Vadym Sapay

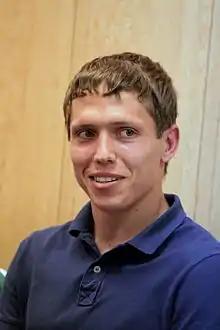
Vadym Sapay (2012)

Vadym Viktorovych Sapay (born 7 February 1986) is a Ukrainian retired professional footballer who played as a left back.